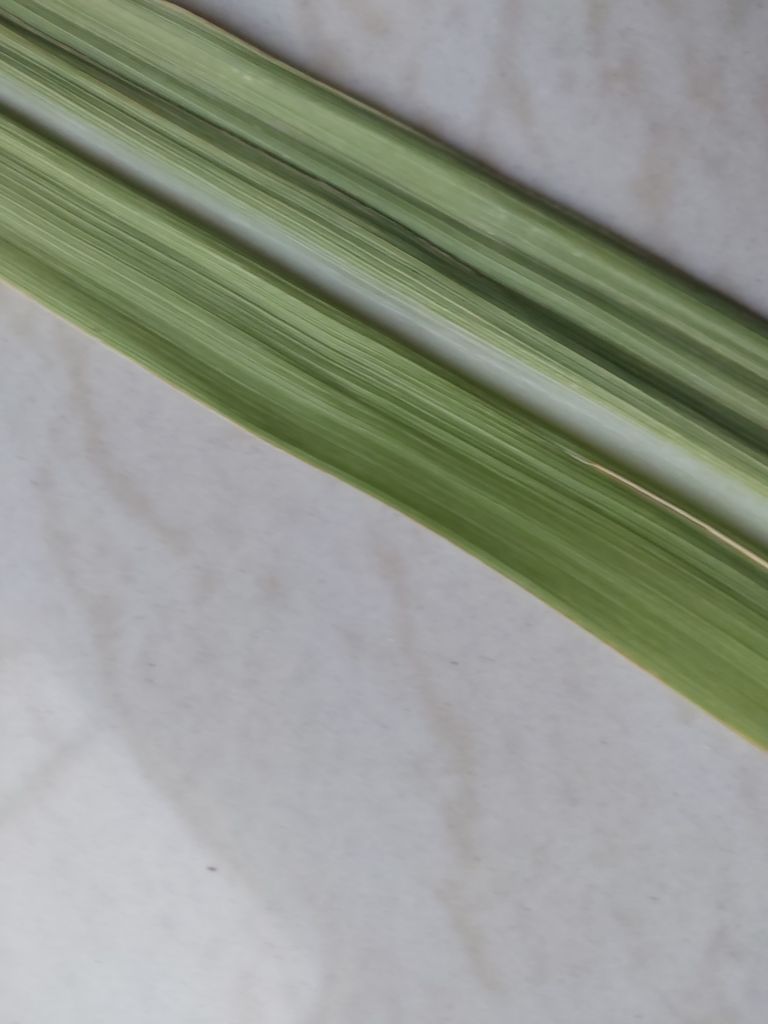
Label: Viral Disease